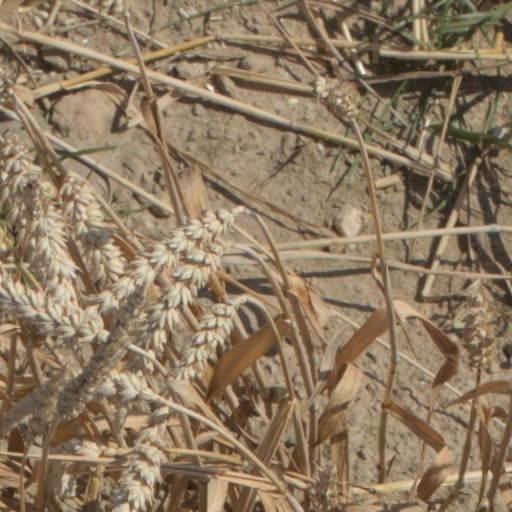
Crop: wheat